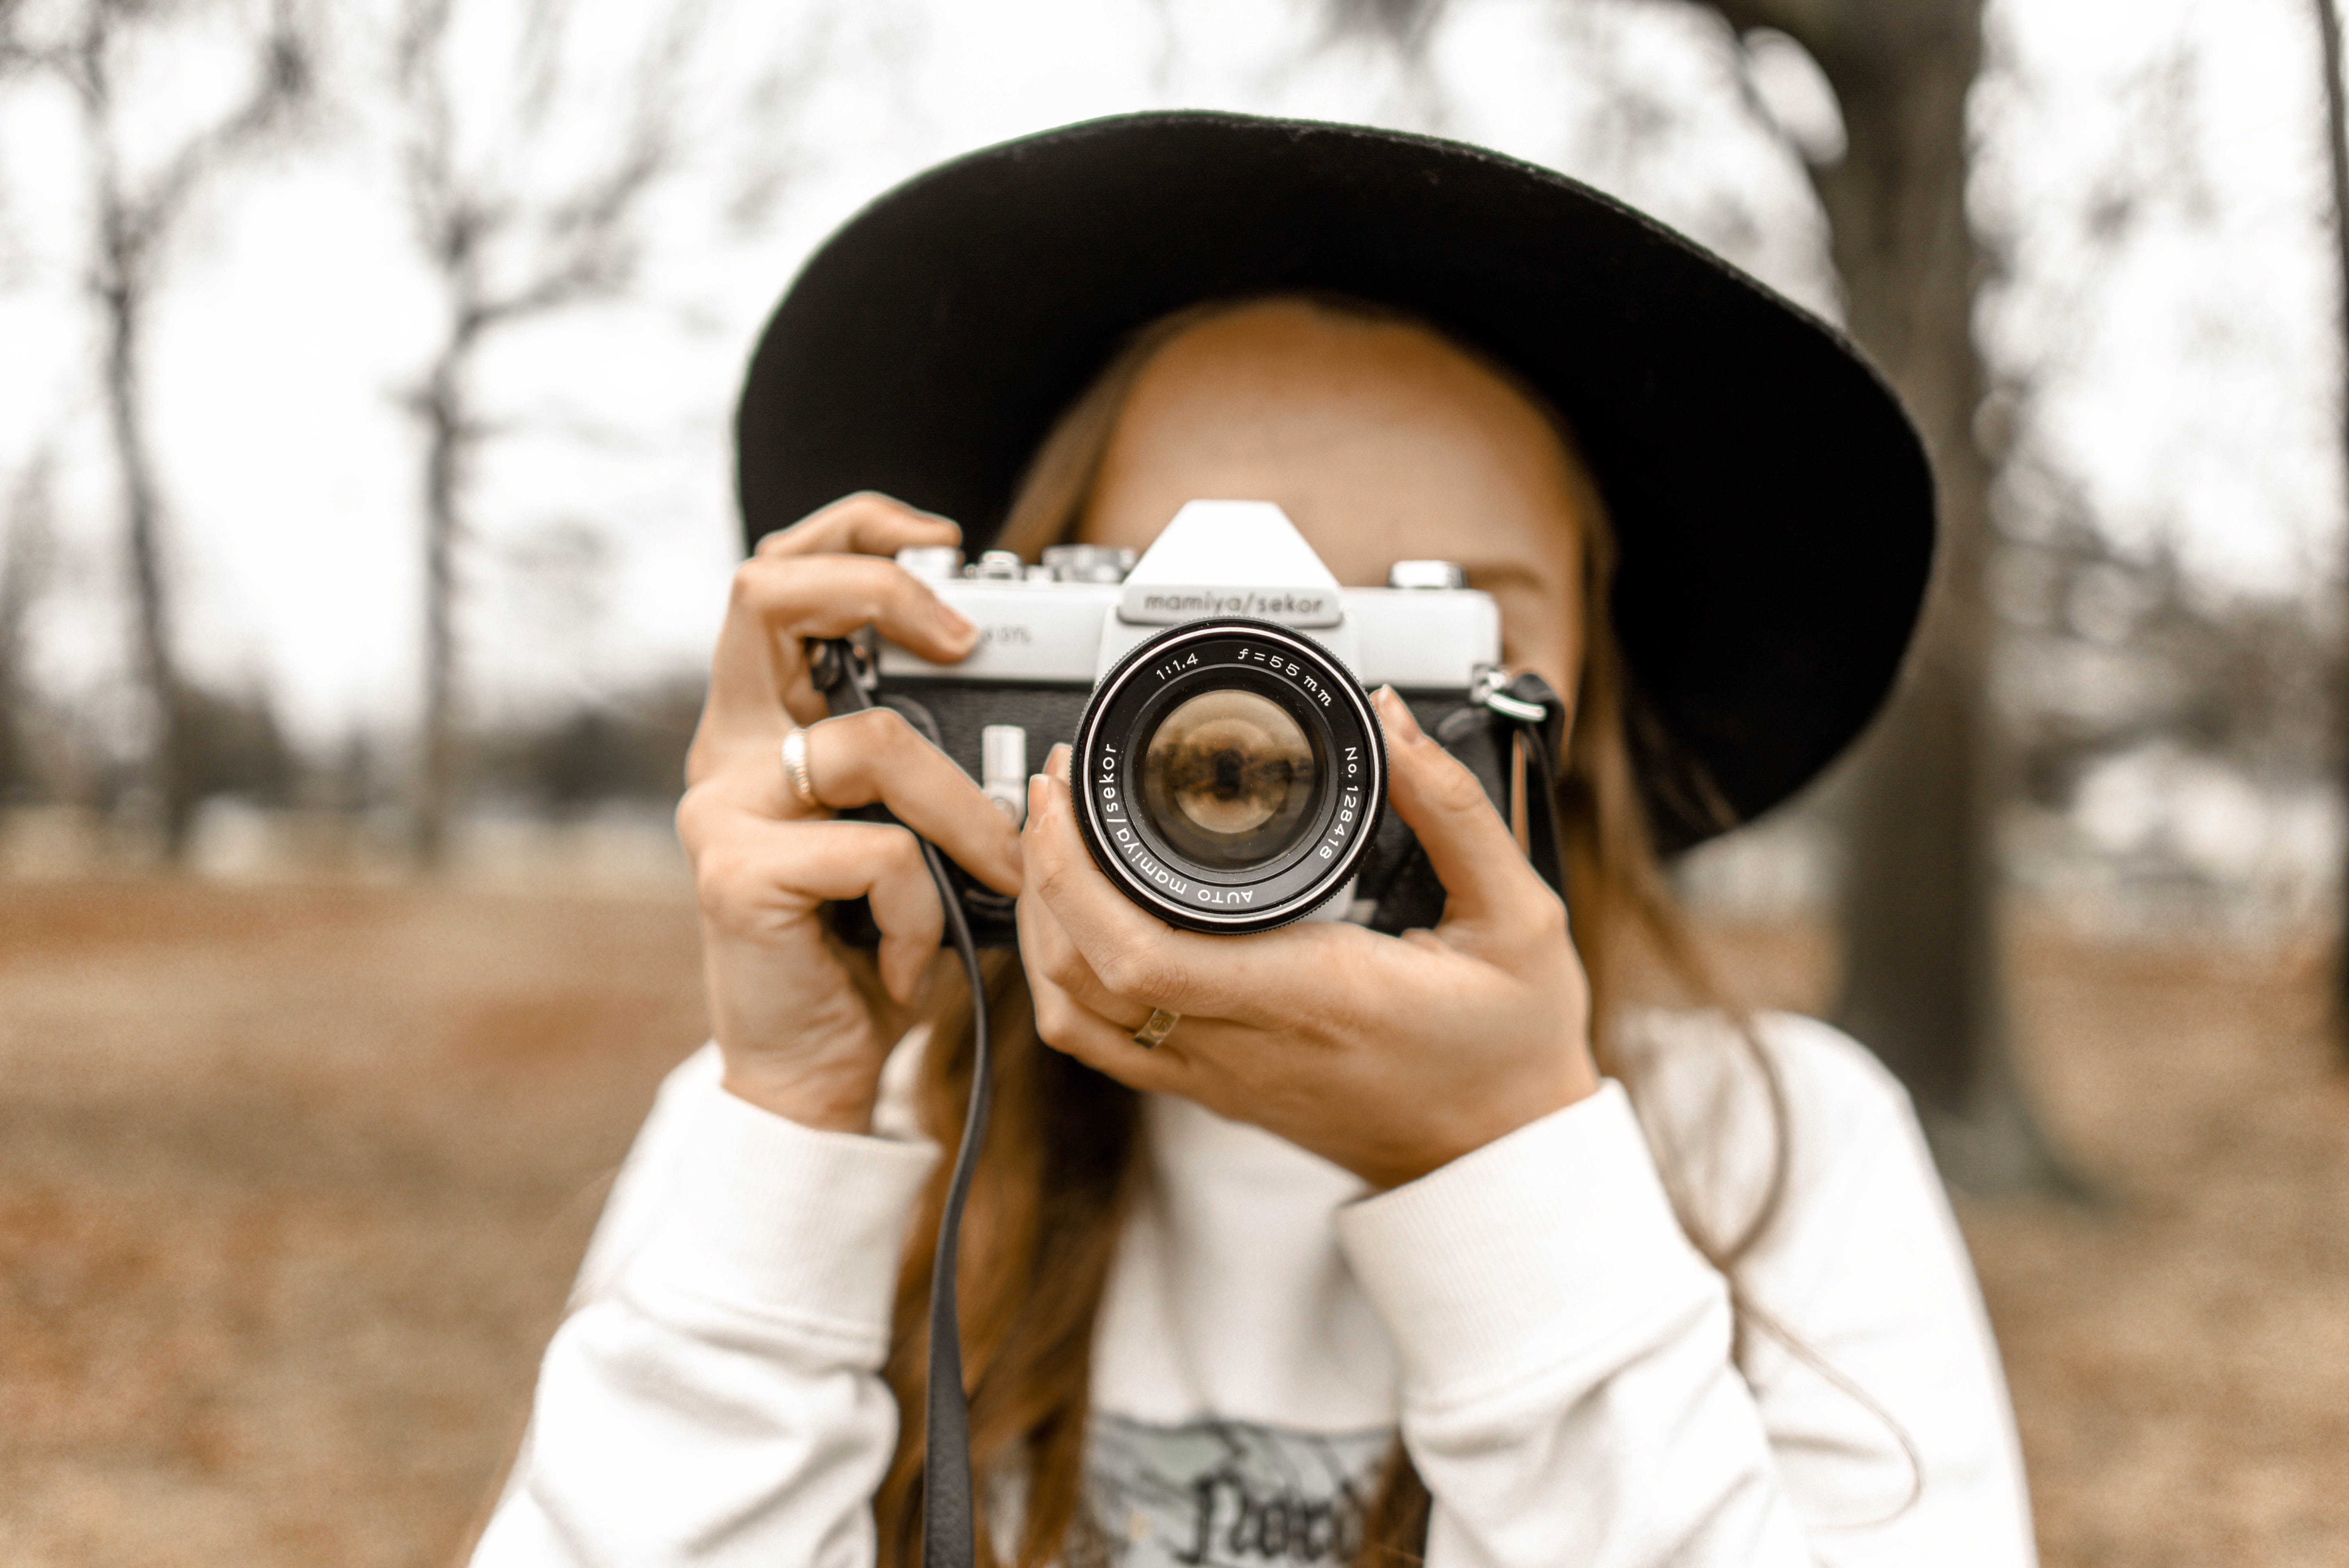
photograph, photographer, camera lens, cameras optics, photography, lens, camera, stock photography, digital camera, tree, glasses, film camera, mirrorless interchangeable lens camera, camera accessory, single lens reflex camera, reflex camera